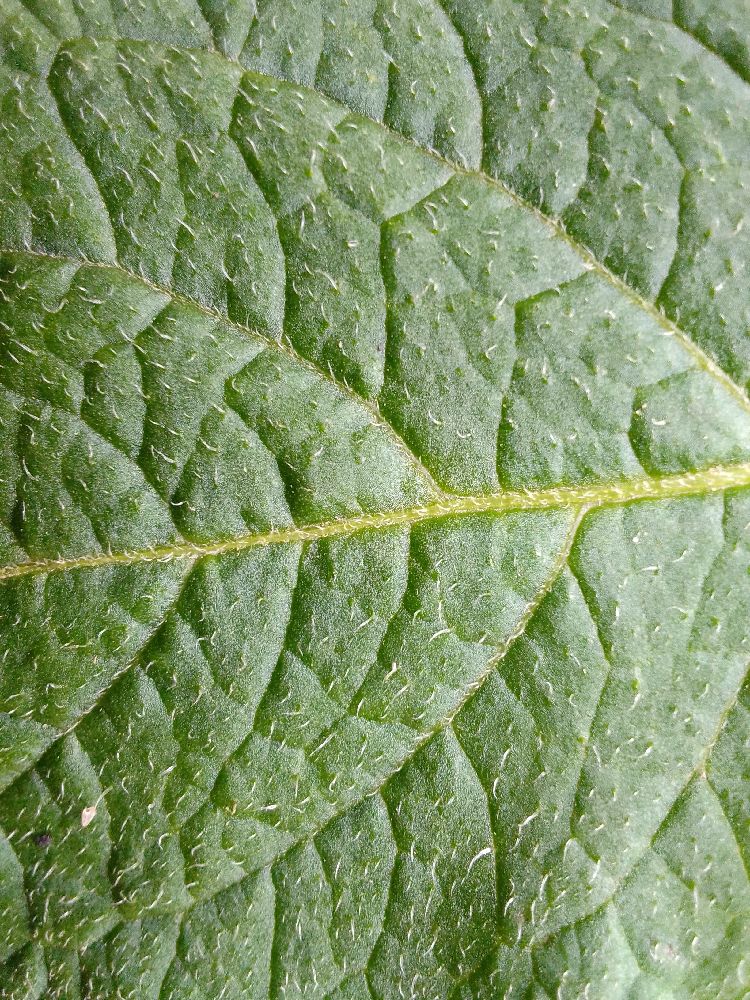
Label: Healthy